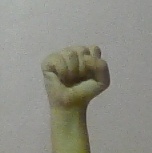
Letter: saad